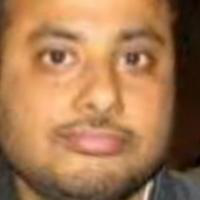
Age group: age 31-40